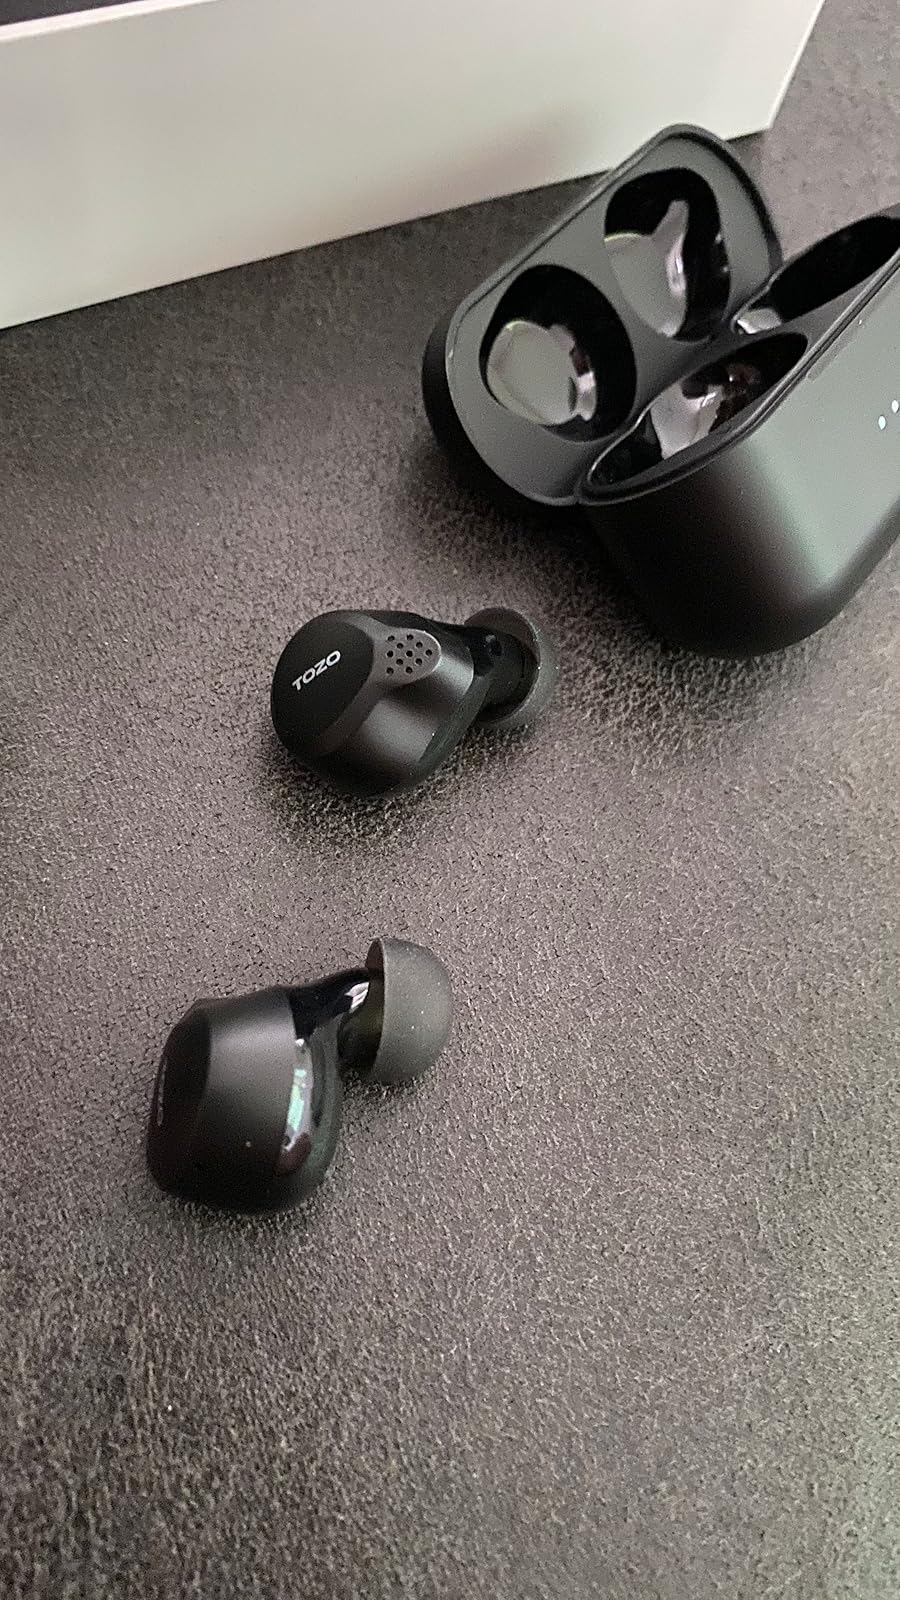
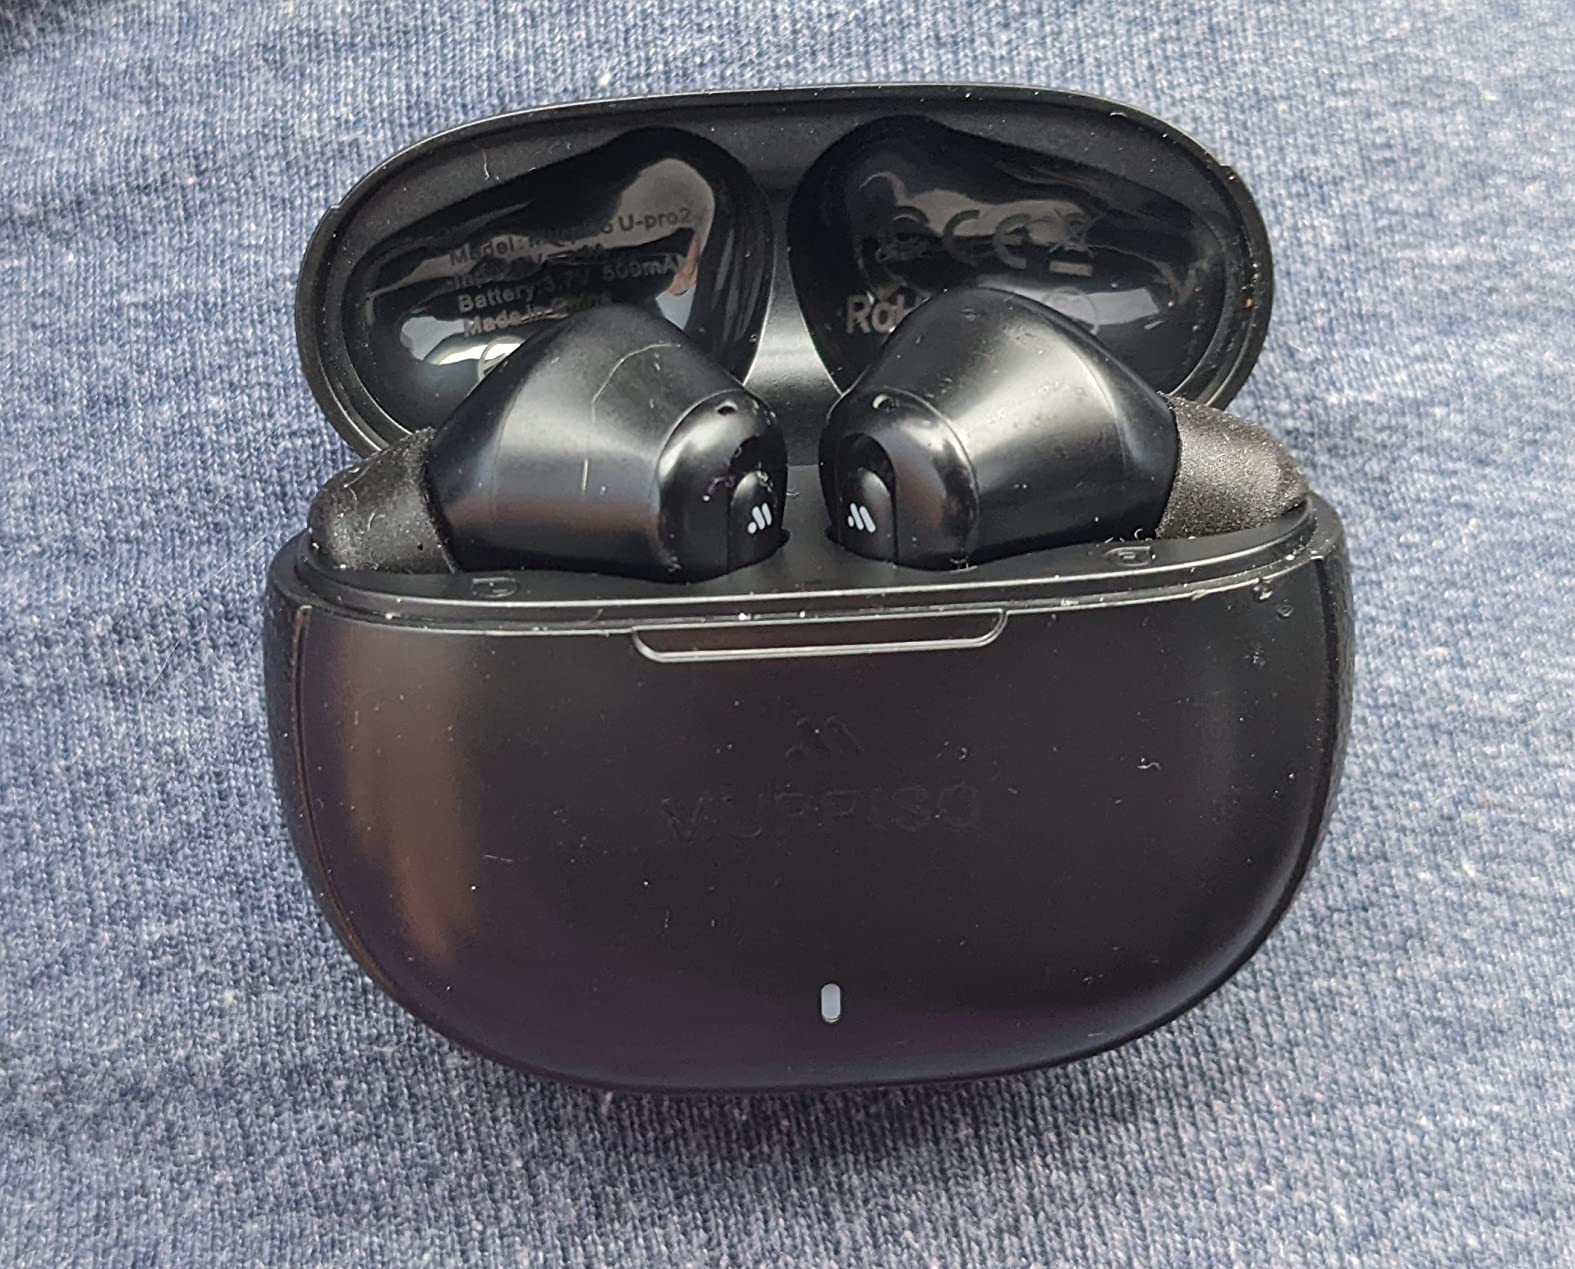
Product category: earbuds
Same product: no